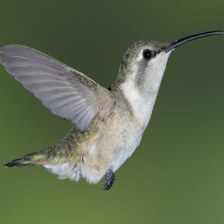
Species: LUCIFER HUMMINGBIRD
Scientific name: CALOTHORAX LUCIFER
ImageNet parent category: hummingbird